Baba Budangiri

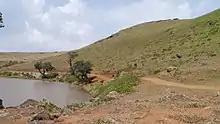
Galikere in the Baba Budangiri range

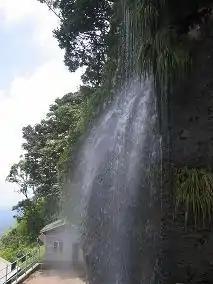
Manikyadhara falls

Baba Budangiri Range is a range of mountains in the Western Ghats of Karnataka, India. The range, originally known as Chandra Drona Parvatha, takes its current name from the Dattapeeta Cave and 16th century Sufi saint Baba Budan. The Baba Budan Giri Range includes the highest peaks of Karnataka. Unique mountain flowers called kurinji blooms in these hill ranges once every 12 years. The last time this spectacle happened was in 2006. The next one happened in 2018.